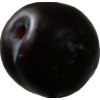
Label: plum